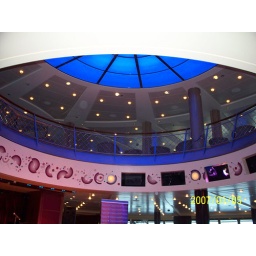
Ceiling in bar on ship